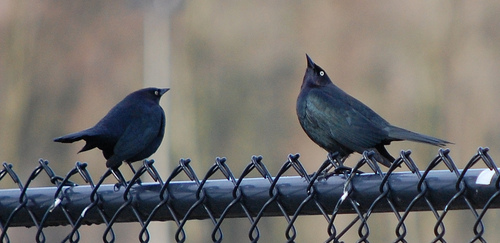
this small rounded black bird has an all black bill, black pointed feet and iridescent belly and wings.
a birds with black wings, rectrices,tarsus and feet and the bill is short and pointed
this little bird is nearly all black with little white eyes.
two dark colored birds with a sort of greenish purple colored body and small beaks
this bird has a black bill, a black breast,and a black wingthese birds are predominantly black except for the white eye ring and the green feathers speckled into its chest.
the bird has a puffy black belly and black back.
this bird has wings that are black and has a yellow eye
this bird is black and shinny with a white eye and black feet.
this bird has wings that are gray and has white eyes
Species: Brewer Blackbird